List of awards and nominations received by Miley Cyrus

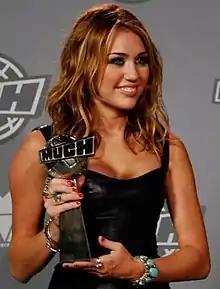
Cyrus at the 2010 MuchMusic Video Awards with her award for Best International Artist Video

Miley Cyrus is an American singer, songwriter, and actor. Cyrus rose to prominence for starring as the title character in the Disney Channel series "Hannah Montana". Cyrus has released eight studio albums "Meet Miley Cyrus" (2007), "Breakout" (2008), "Can't Be Tamed" (2010), "Bangerz" (2013), "Miley Cyrus & Her Dead Petz" (2015), "Younger Now" (2017), "Plastic" "Hearts" (2020), and "Endless Summer Vacation" (2023) and she released the EP "The Time of Our Lives" (2009). In 2008, Cyrus was nominated for a Golden Globe for Best Original Song and won the MTV Movie Award for Best Song From A Movie with her song "The Climb" in 2009. She received 16 nominations at the World Music Awards in 2014 and 50 Teen Choice Award nominations from 2006 to 2014, making her the most nominated person in the history of the Teen Choice Awards. In 2024, she won her first two Grammy Awards at the 66th Annual Grammy Awards.